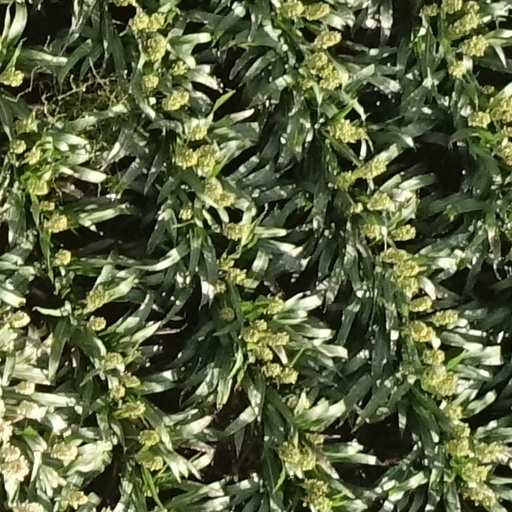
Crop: sorghum